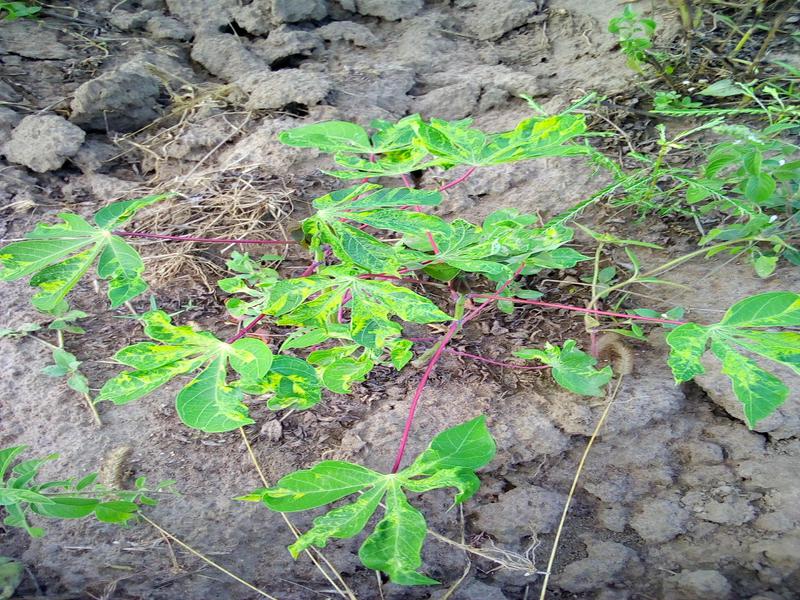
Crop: cassava
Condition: mosaic_disease